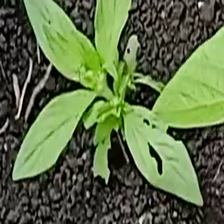
Weed species: Lamber_Quarter_plant(Chenopodium )